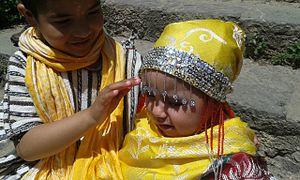
Les frères et sœurs sont des personnes ayant différents liens familiaux.